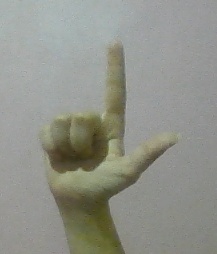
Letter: laam